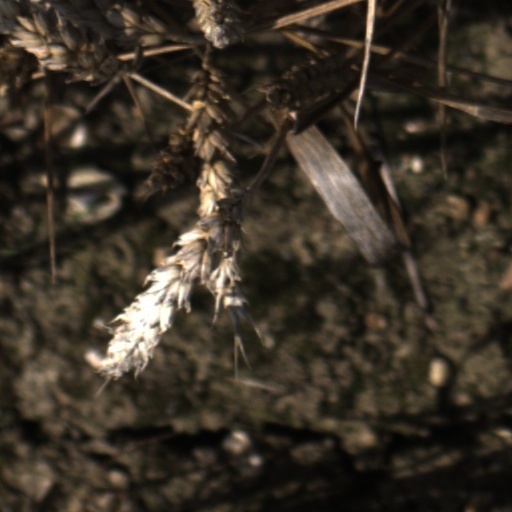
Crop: wheat